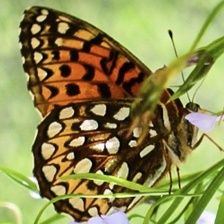
Species: CRECENT